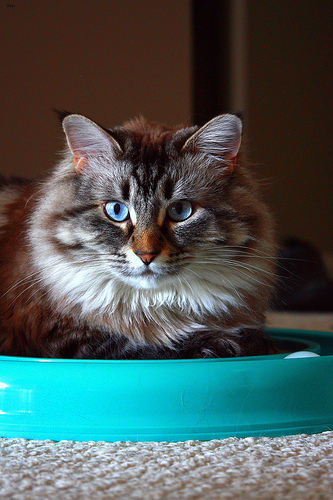
Animal: cat
Breed: Maine Coon